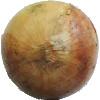
Label: white_onion